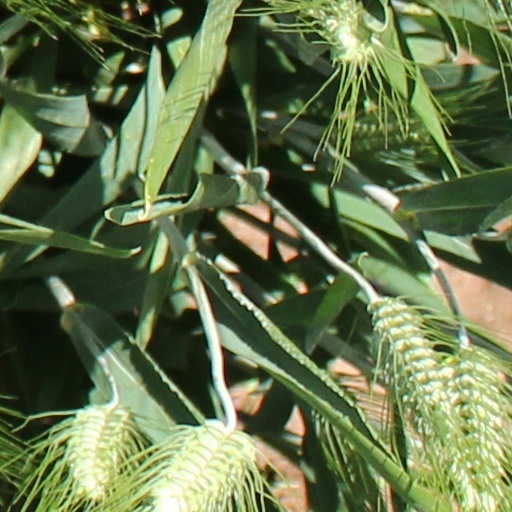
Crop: wheat